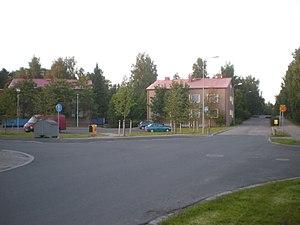
Messu est la zone de planification du nord est de Tampere en Finlande.